Cape Cross

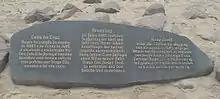
Cape Cross inscription, modern copy at site

The original Cape Cross "padrão" was removed in 1893 by Corvette captain Gottlieb Becker, commander of the unprotected cruiser of the German Navy, and taken to Berlin. The cross is now held in the Deutsches Historisches Museum. A simple wooden cross was put in its place. The wooden cross was replaced two years later by a stone replica.